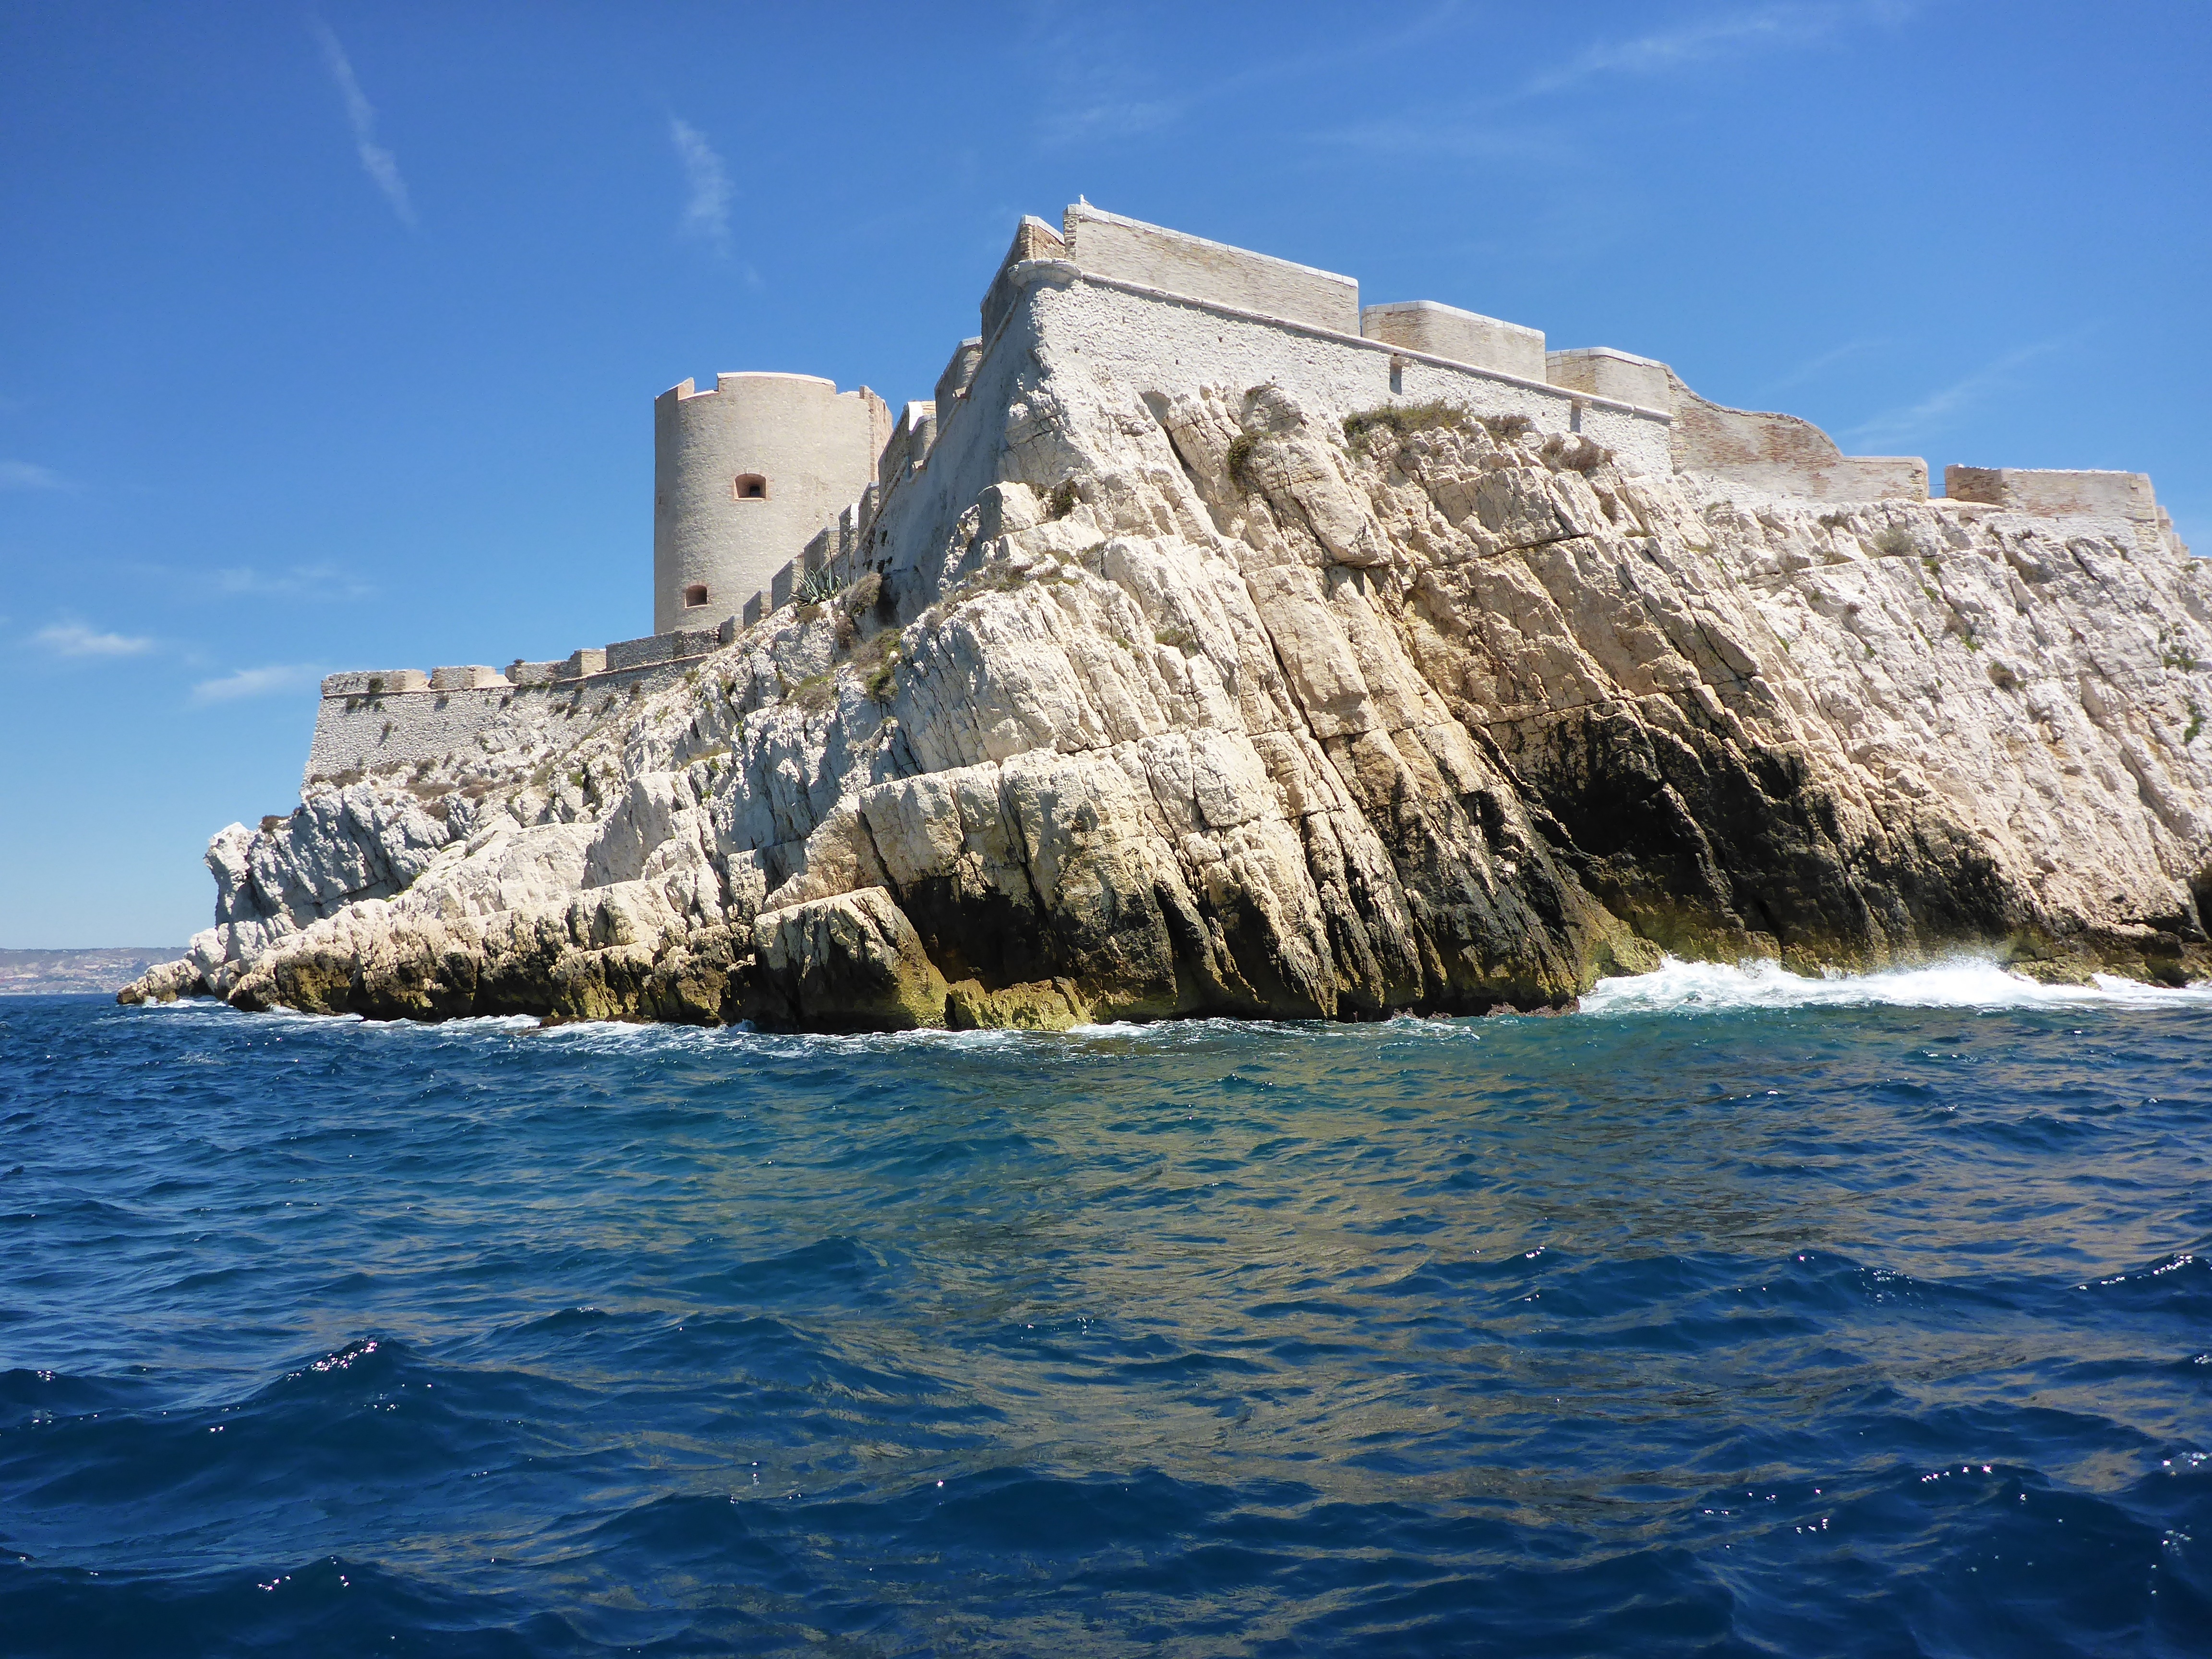
sea, coast, cliff, ocean, shore, rock, terrain, tower, cape, islet, bay, wave, cove, stack, vehicle, breakwater